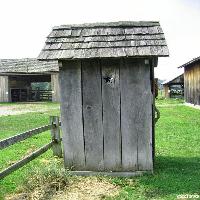
Weather: cloudy or overcast